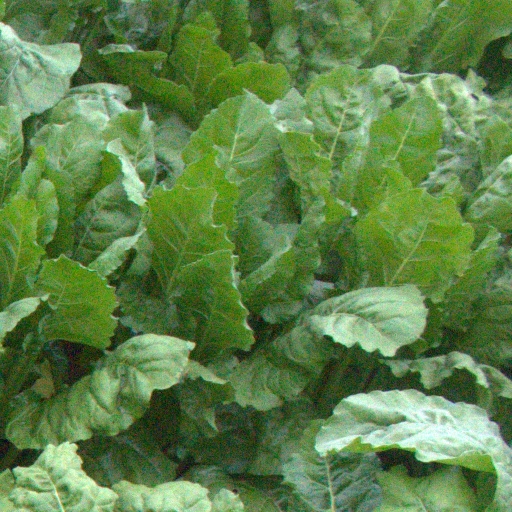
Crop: sugar beet